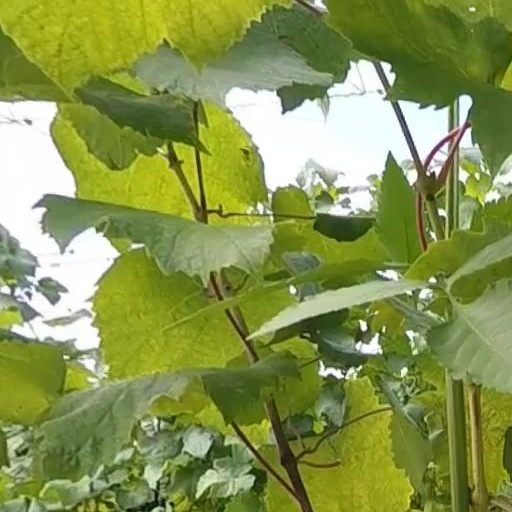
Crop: grape